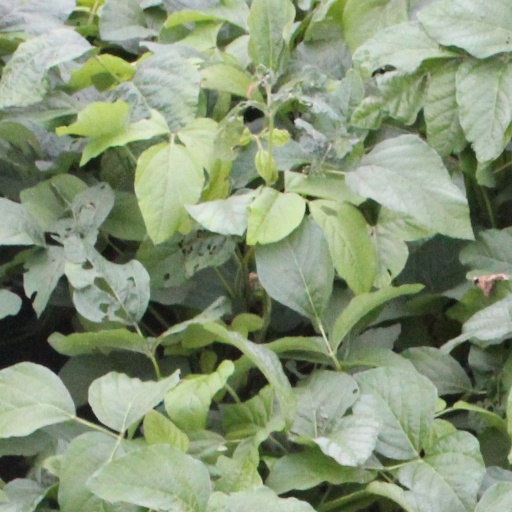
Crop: soybean